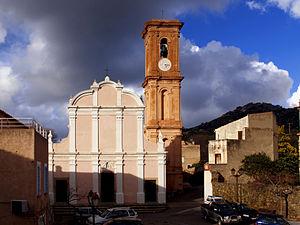
Aregno - Eglise Saint-Antoine
Aregno est une commune française située dans la circonscription départementale de la Haute-Corse et le territoire de la collectivité de Corse. Le village appartient à la piève d'Aregno, en Balagne.